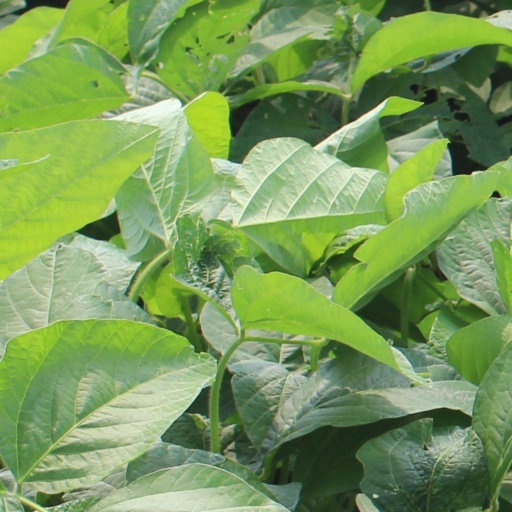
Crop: soybean